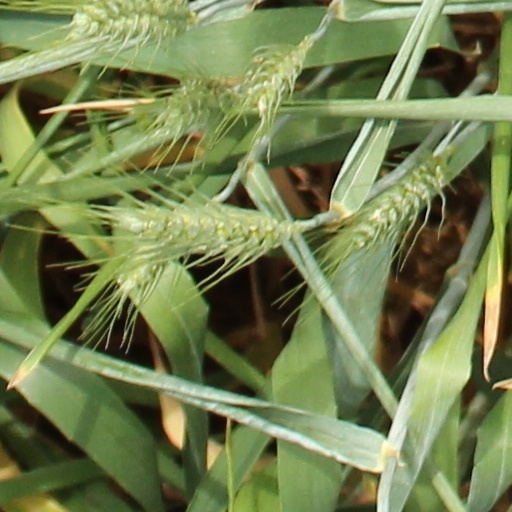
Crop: wheat